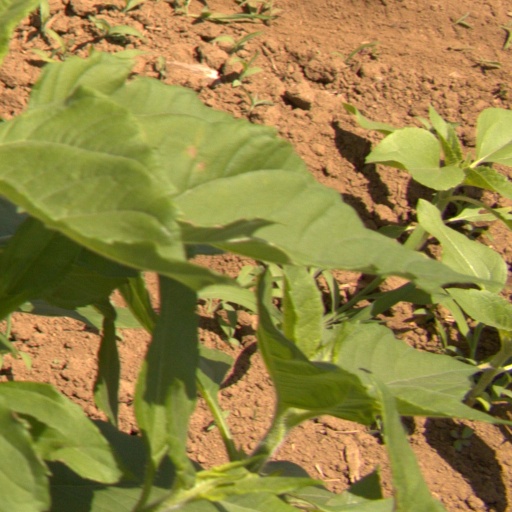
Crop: Jerusalem artichoke